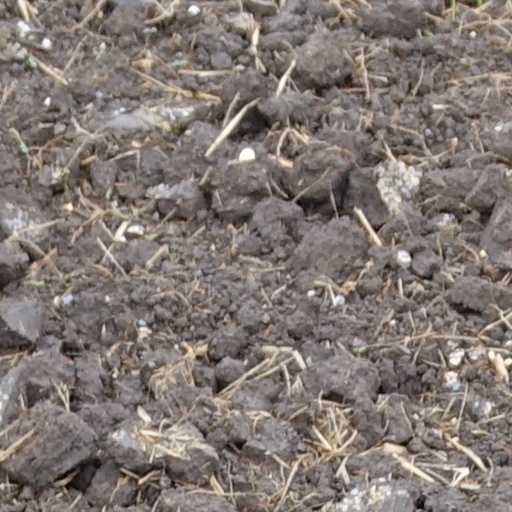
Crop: wheat